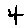
Label: 4